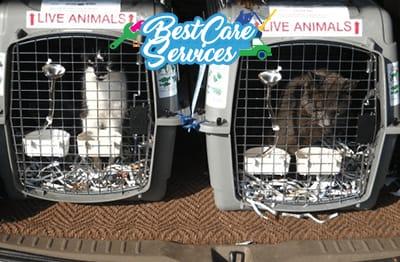
Daktari wa mifugo hutumia vibanda vidogovidogo vyenye wavu ili kuweza kufugia wanyama kama paka pamoja na mbwa. Ndani ya vibanda hivyo kuna sahani mbili za chakula ambazo anatumuia mnyama huyo kula.